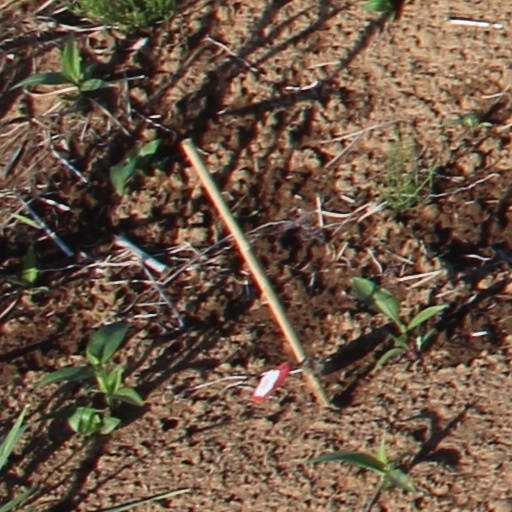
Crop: wheat